Farlig Ungdom

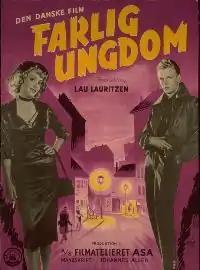
1953 Movie Poster by Aage Lundvald

Johnny Farlig (English; "Dangerous Youth") is a 1953 Danish crime drama directed by Lau Lauritzen Jr. and starring Ib Mossin and Birgitte Bruun. The film tells the dark story about a naive youth being drawn into a life of petty crime and unable to break away. The film received the Bodil Award for Best Danish Film in 1954.